Orient

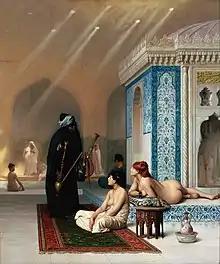
"Pool in a Harem" by the Orientalist painter Jean-Léon Gérôme c. 1876; nude women in harem or bathing settings are a staple of much Orientalist painting

The term "Oriental" may sound dated or even be seen as a pejorative, particularly when used as a noun. John Kuo Wei Tchen, director of the Asian/Pacific/American Studies Program and Institute at New York University, said the basic criticism of the term began in the U.S. during a cultural shift in the 1970s. He has said: "With the U.S.A. anti-war movement in the '60s and early '70s, many Asian Americans identified the term 'Oriental' with a Western process of racializing Asians as forever opposite 'others, by making a distinction between "Western" and "Eastern" ancestral origins.